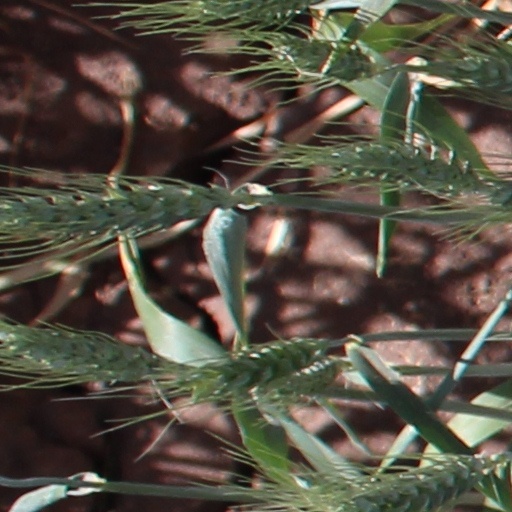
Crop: wheat